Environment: real
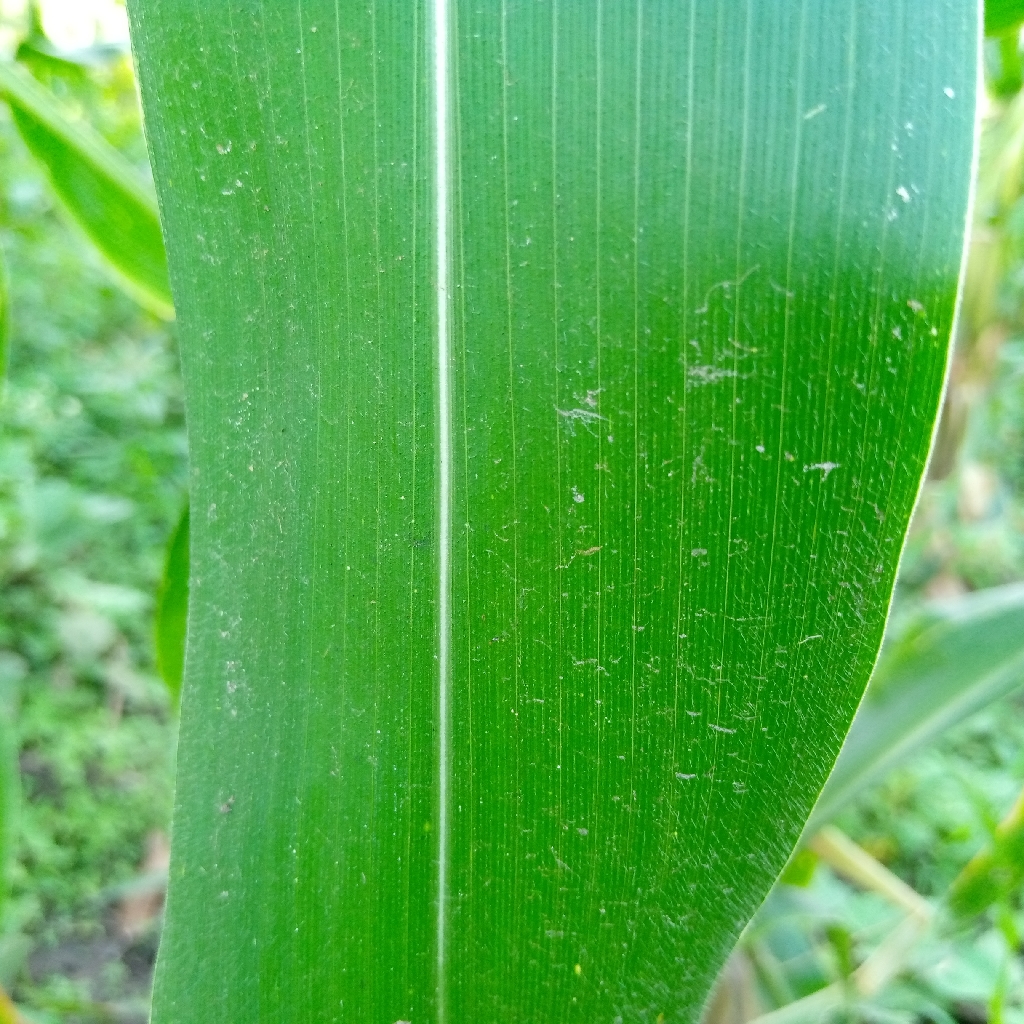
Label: healthy